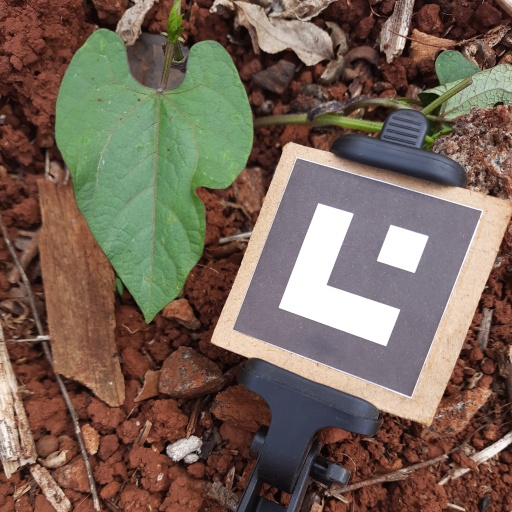
Observations: wavy surface, no eating holes, with soild dust, under shade